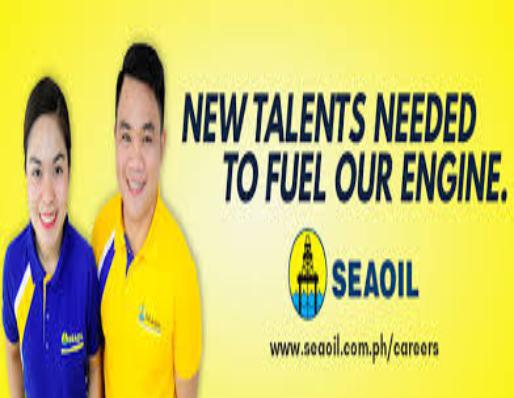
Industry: Transportation